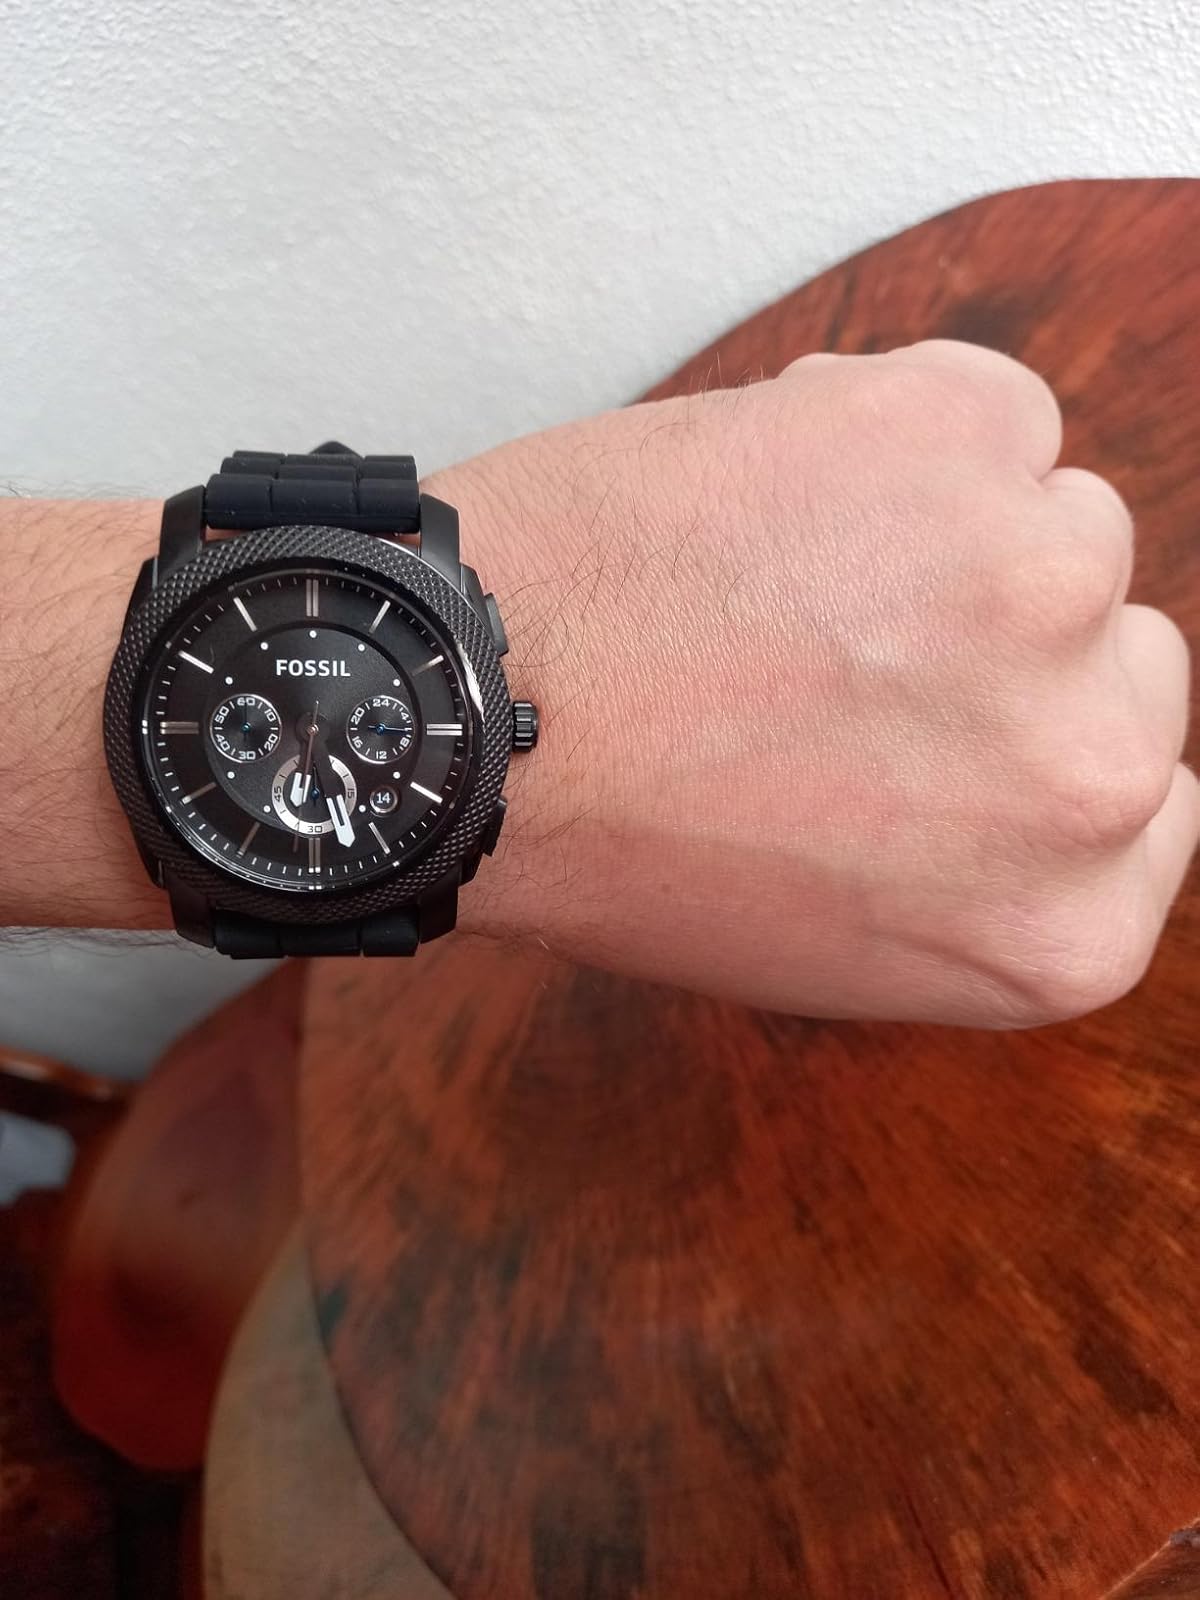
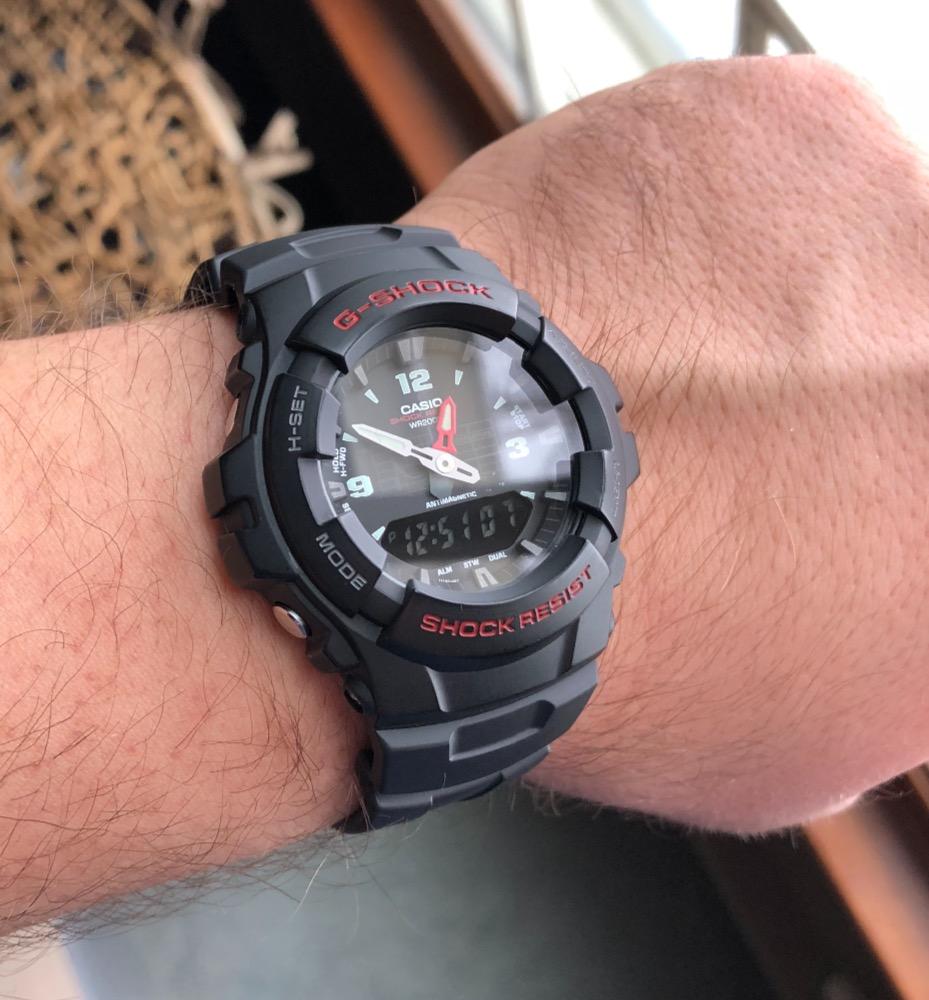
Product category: accessories_watch
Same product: no